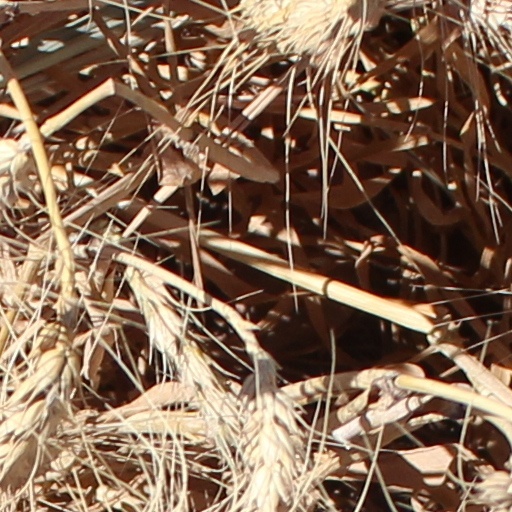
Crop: wheat